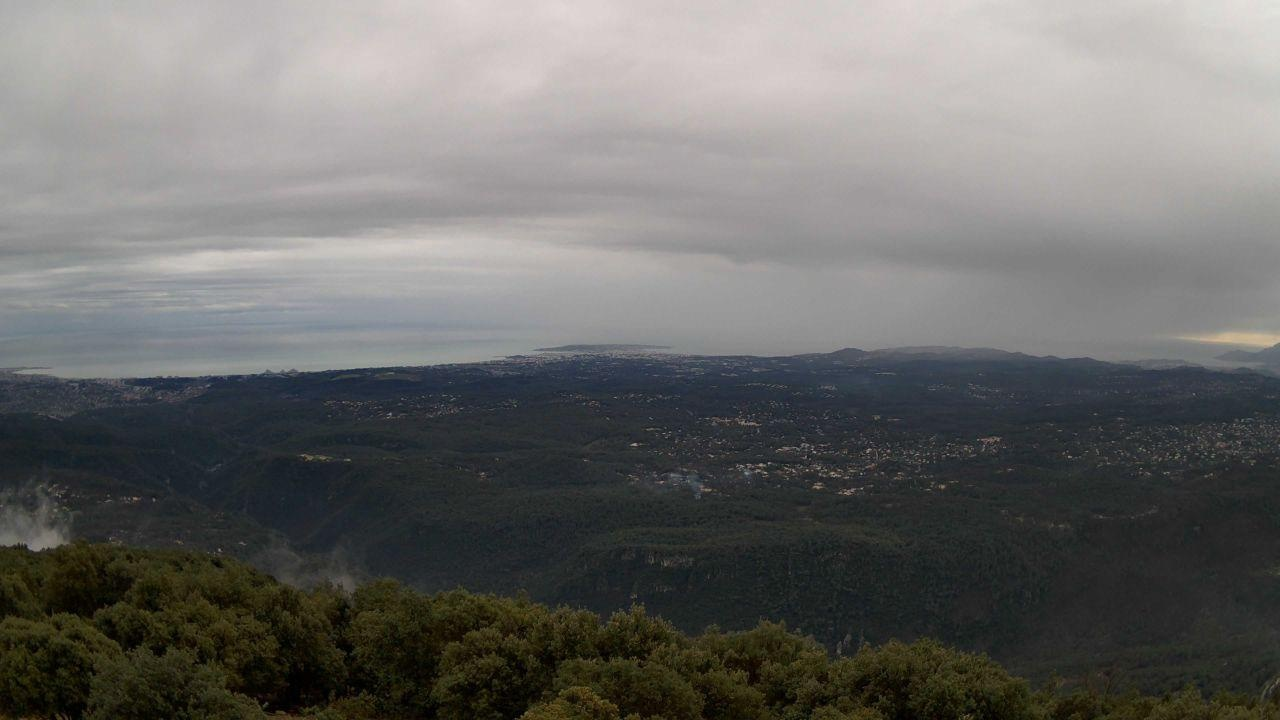
Fire: no
Smoke: yes